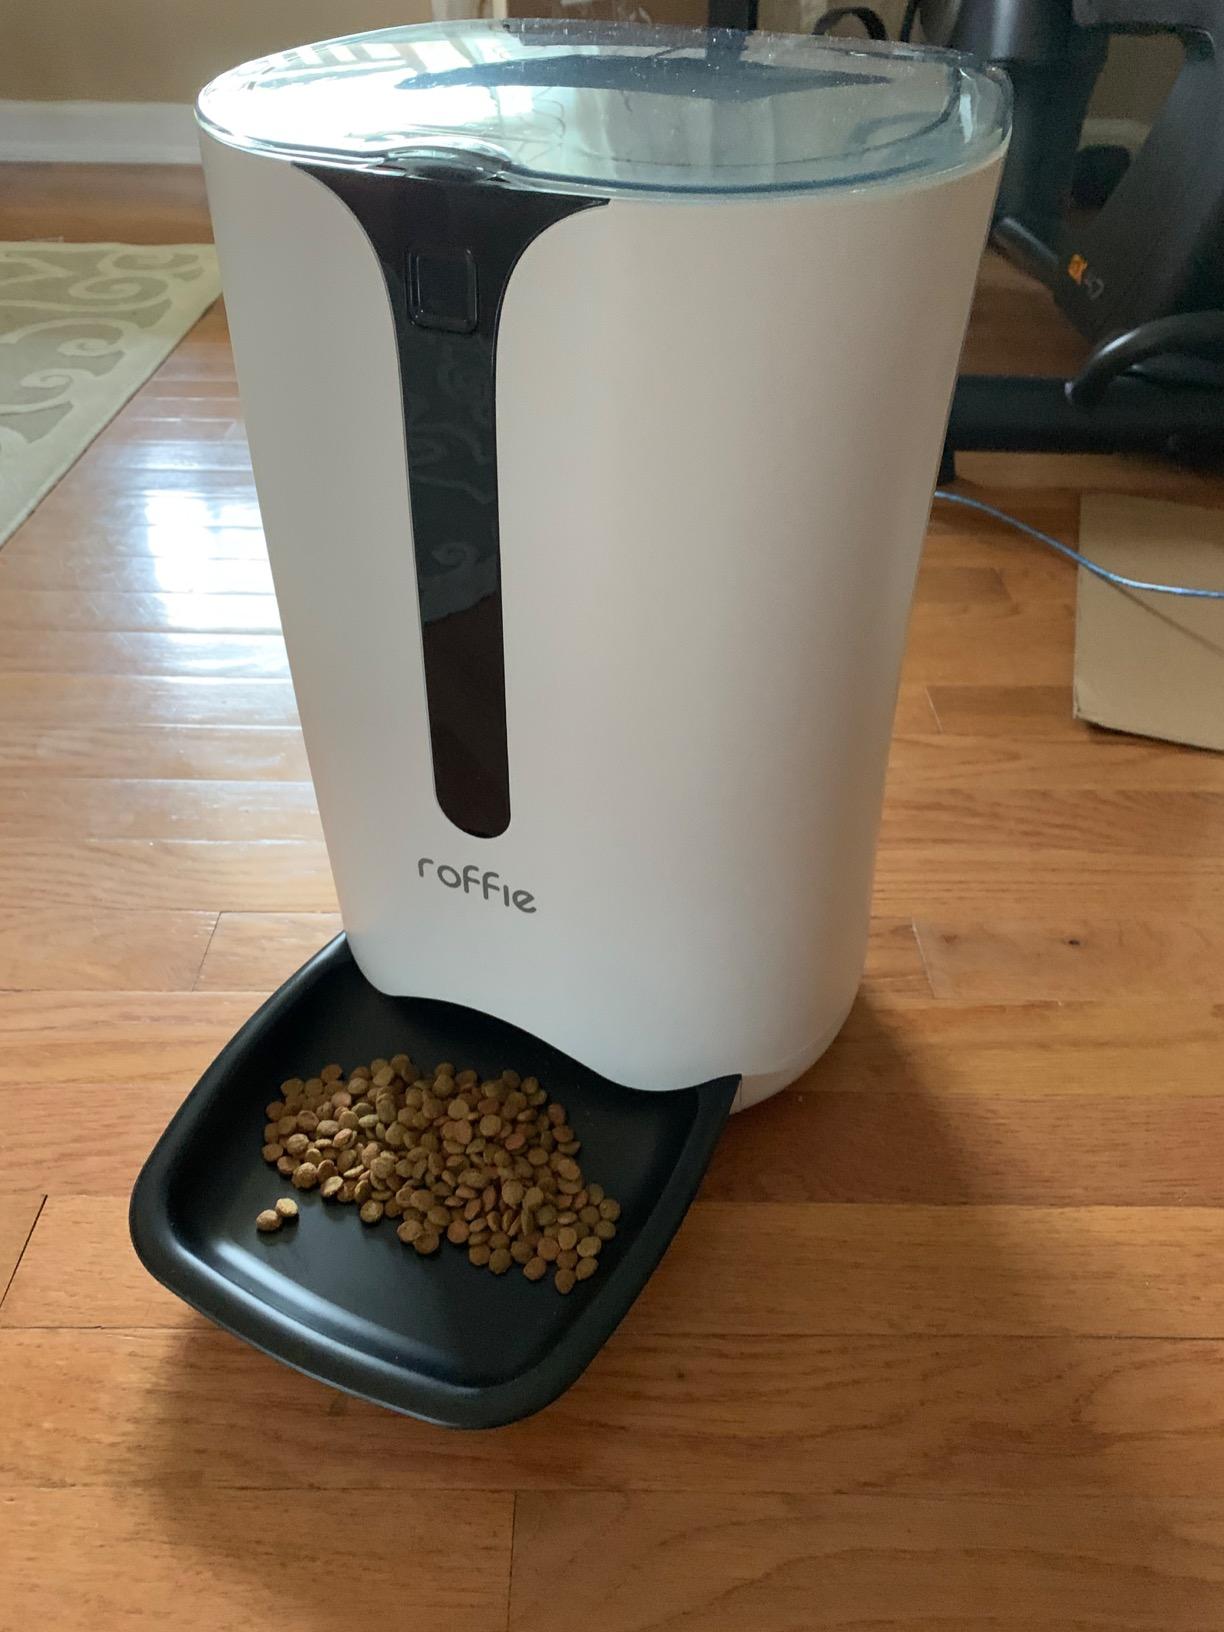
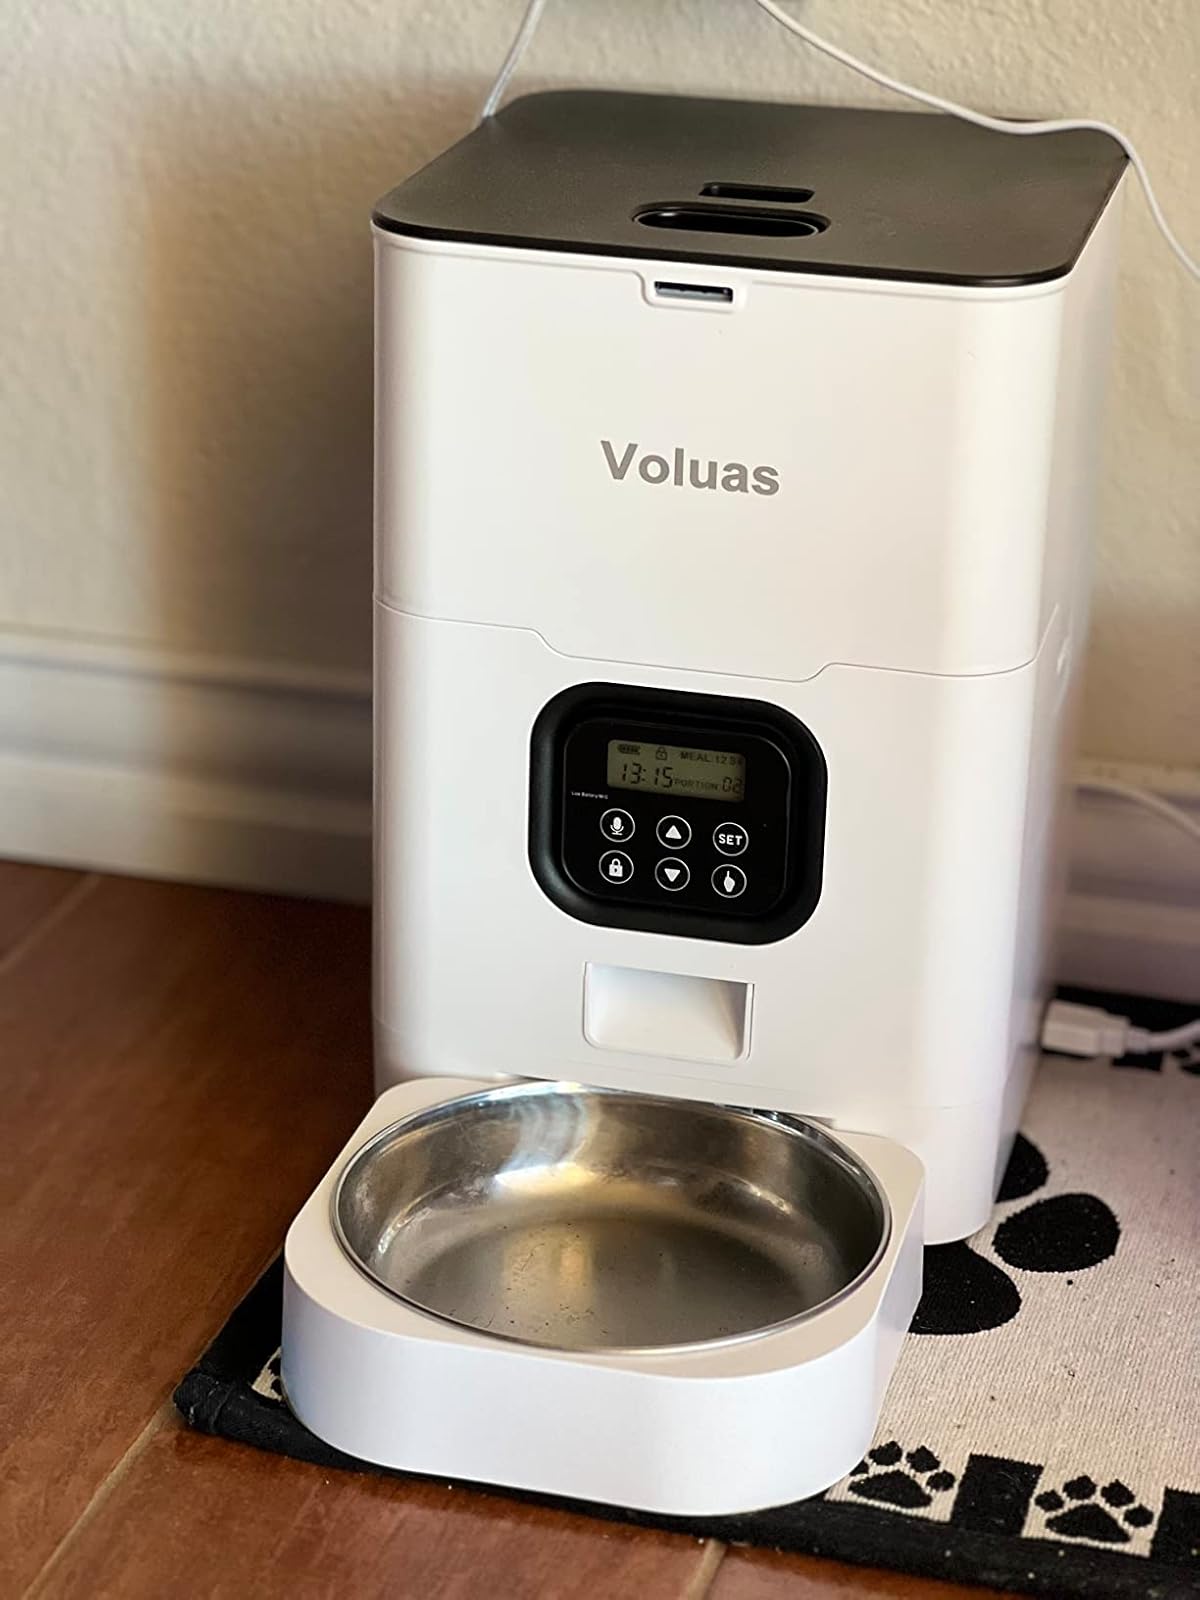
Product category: items_feeder
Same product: no